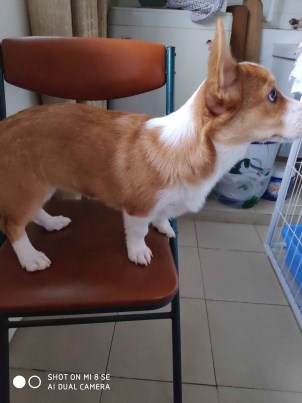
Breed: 2909-n000116-Cardigan